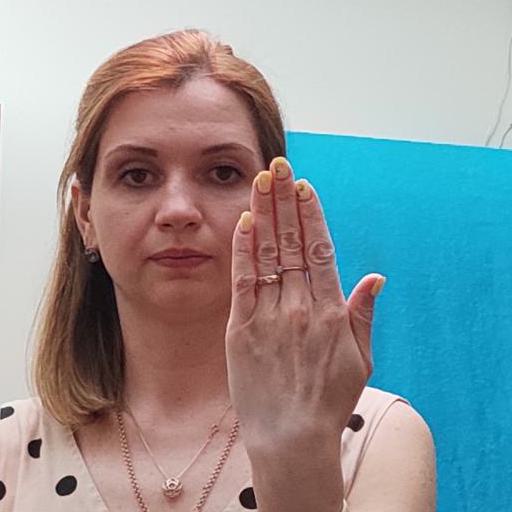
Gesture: stop_inverted